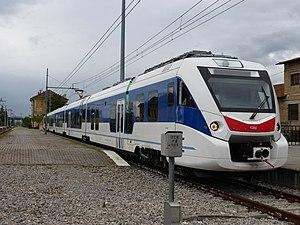
L'ETR 563 est un train automoteur de la série Civity construit par la société Construcciones y auxiliar de ferrocarriles pour la région italienne du Frioul-Vénétie Julienne.